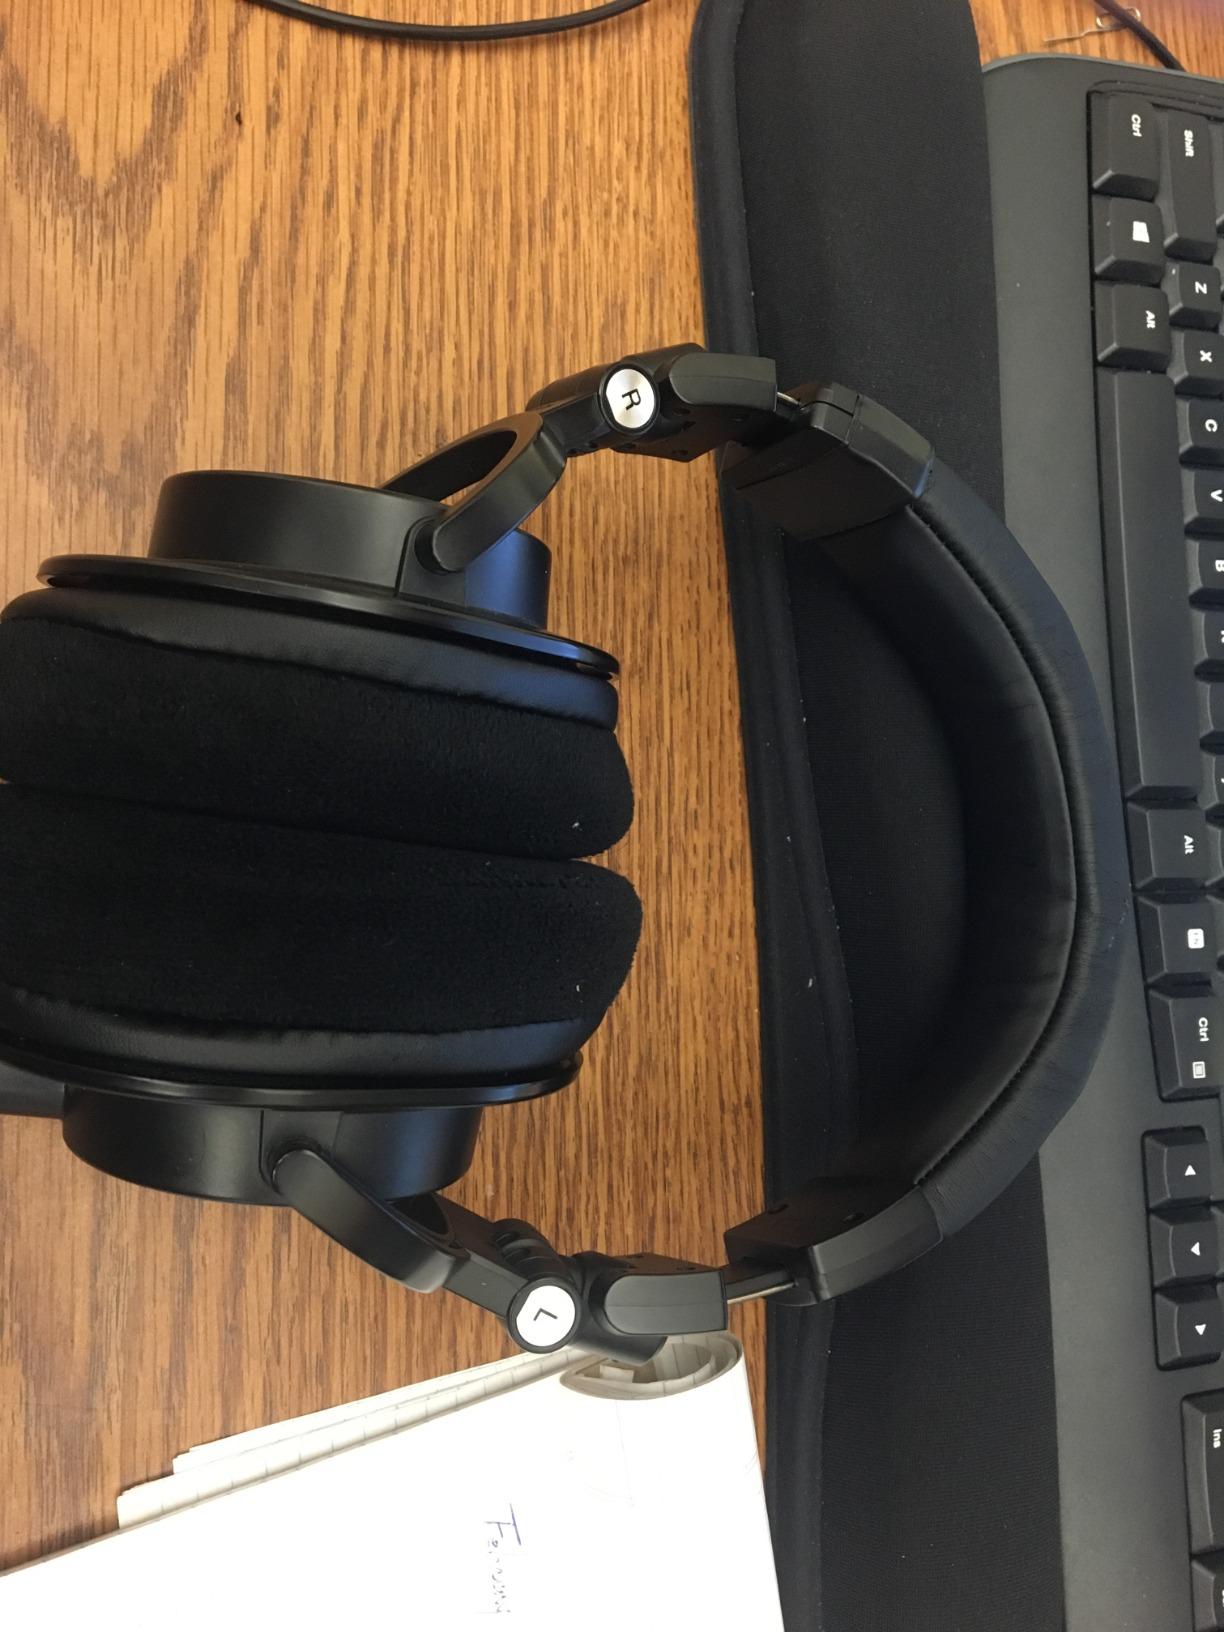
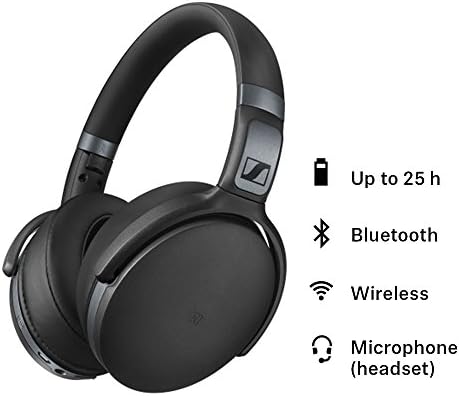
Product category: headphones
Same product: no